Jon Wurster

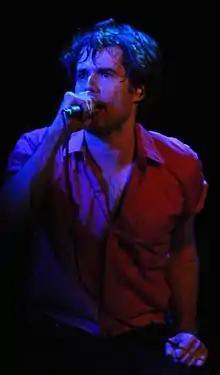
Jon Wurster performing with Superchunk in 2010

Jonathan Patrick Wurster (born October 31, 1966) is an American drummer, percussionist, vocalist and comedy writer. As a musician, he is best known for his work with Superchunk, the Mountain Goats, and Bob Mould. He is also known for appearing on "The Best Show" with Tom Scharpling.